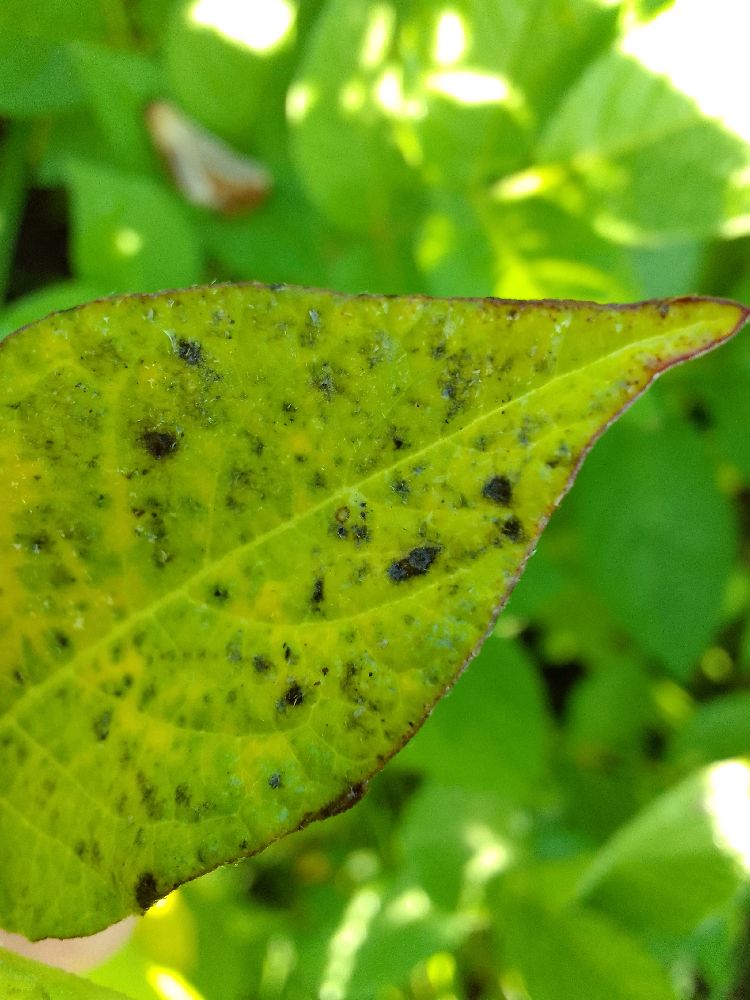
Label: Early blight